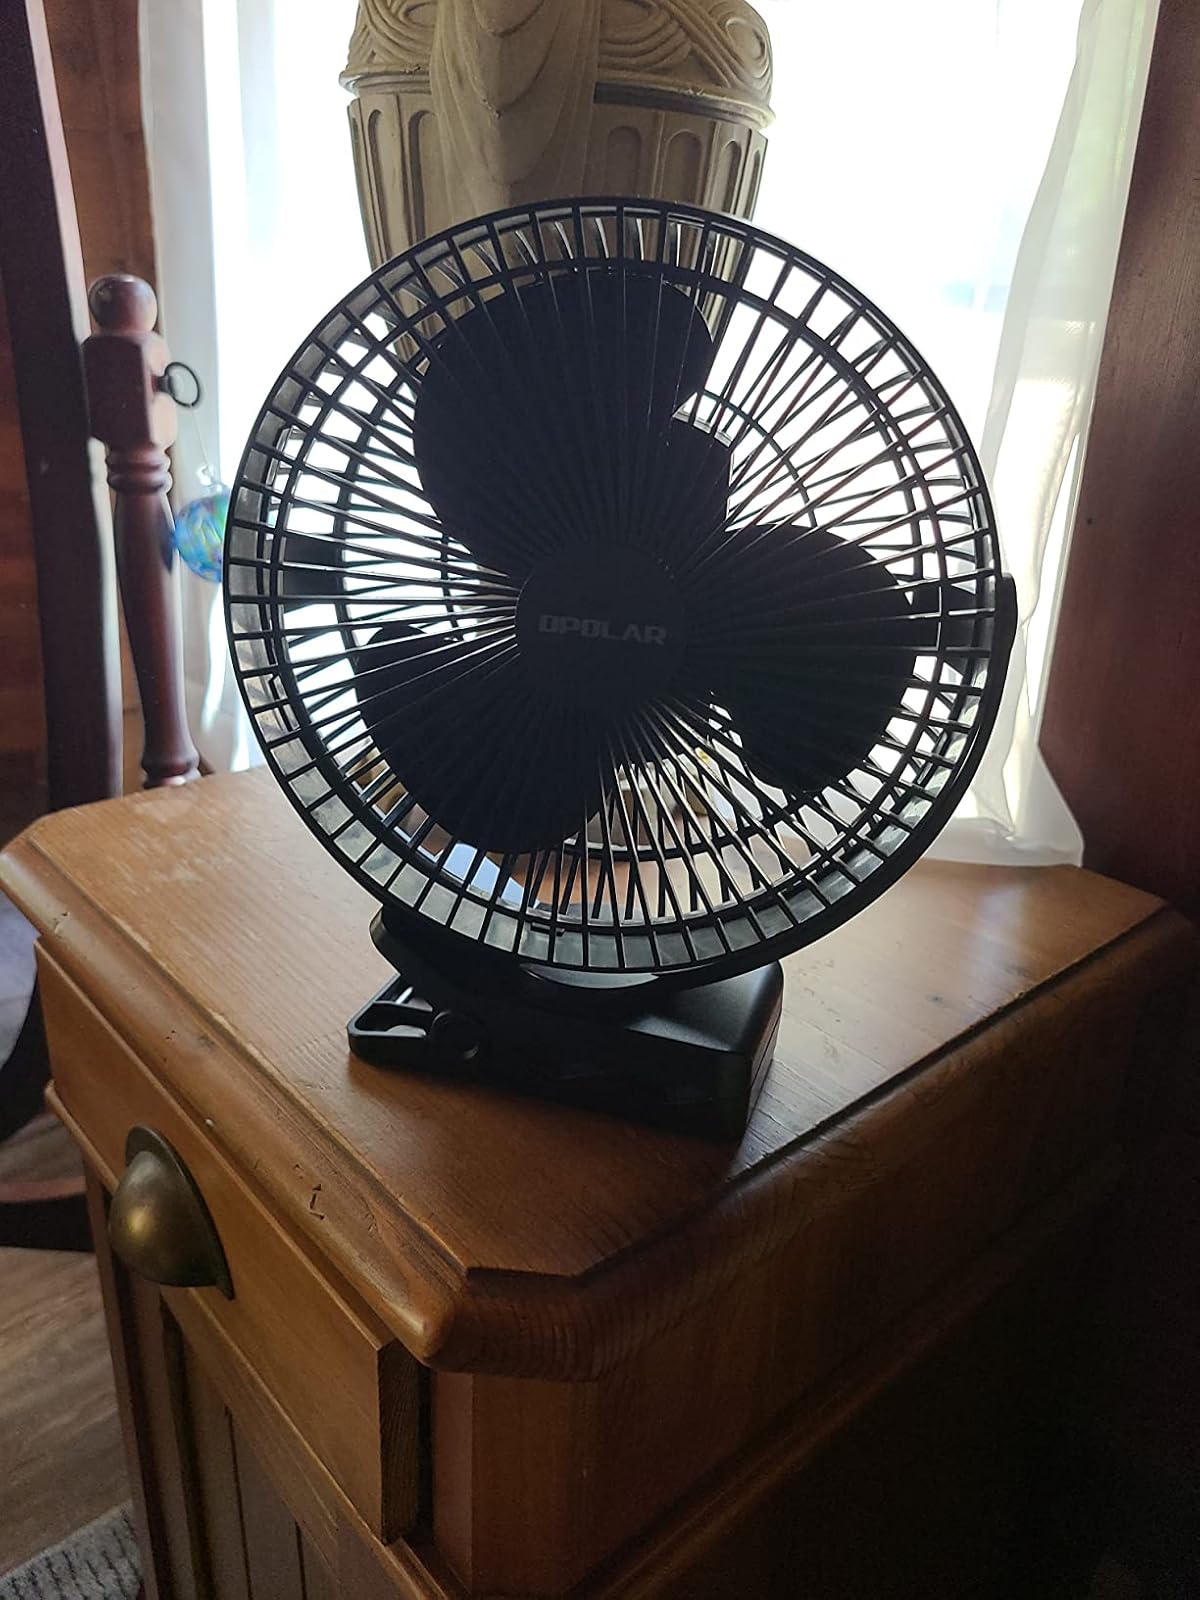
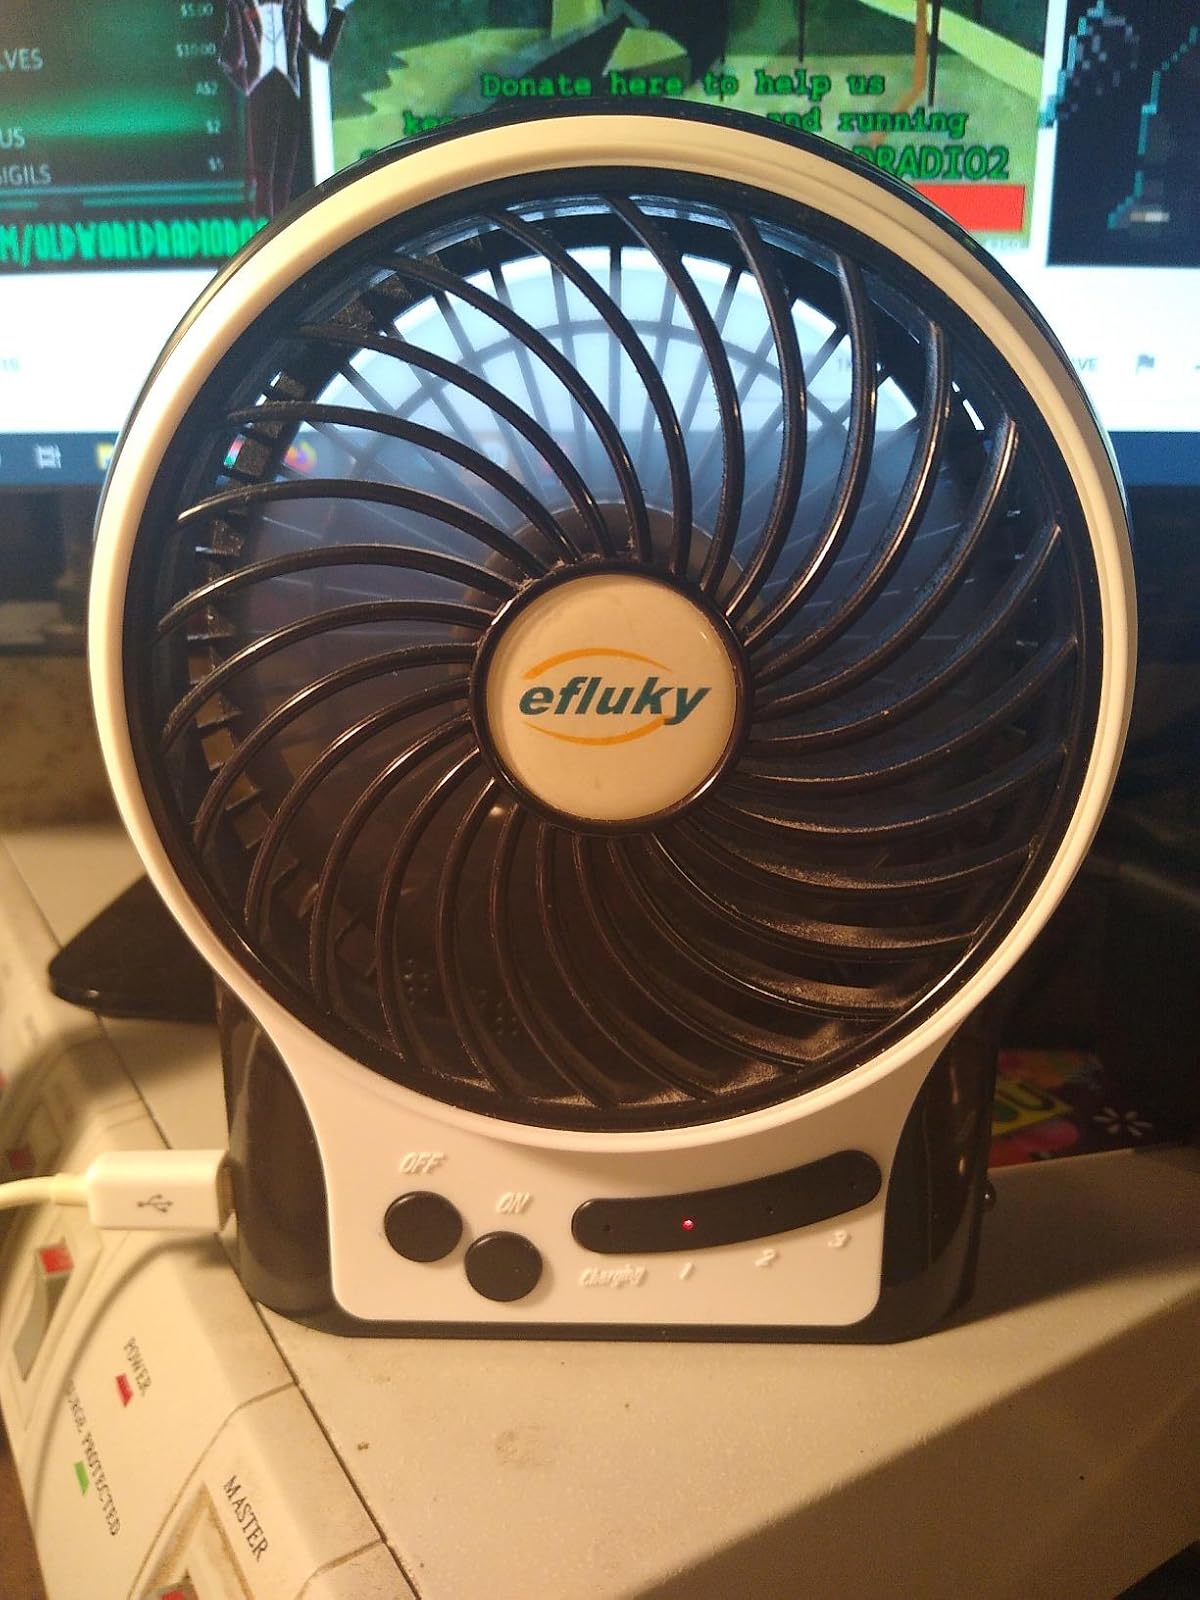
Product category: fan
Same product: no